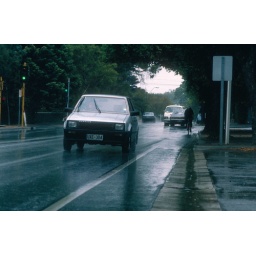
A well conceived bike lane, with cars parked in bays, on Glynburn Road